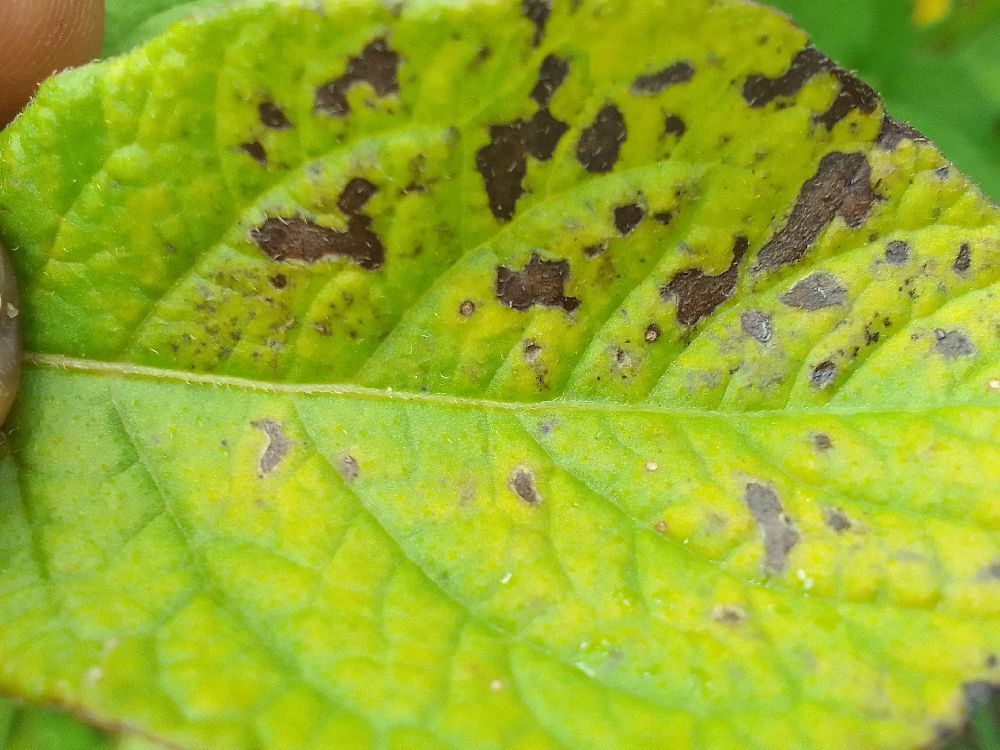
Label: Early blight